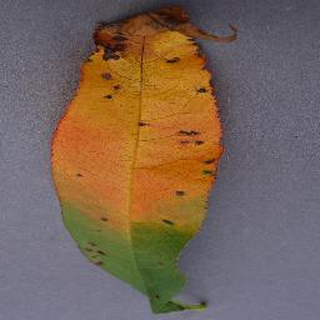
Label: peach_bacterial_spot